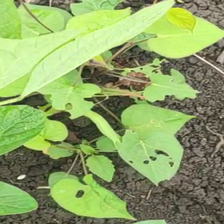
Weed species: Obscure_morning _glory(Ipomoea obscura)